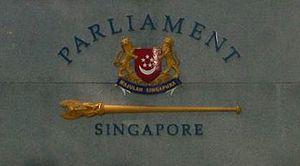
Le Parlement de Singapour ou Parlement de la République de Singapour est l’assemblée parlementaire unicamérale de la République de Singapour formant, avec le président, le corps législatif de Singapour.